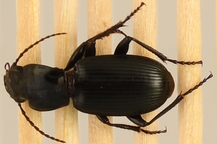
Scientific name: Pterostichus protractus
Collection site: Rocky Mountains NEON (RMNP), plot RMNP_002